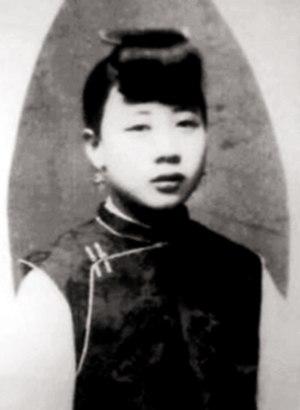
Fleur sur l'océan des péchés est un roman de l'écrivain chinois Zeng Pu paru en 1907. L'ouvrage est rédigé en chinois vernaculaire.